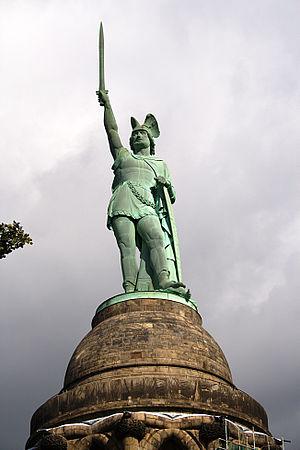
Le Monument à Vercingétorix est une statue en cuivre du sculpteur Aimé Millet, qui domine le village d'Alise-Sainte-Reine en Bourgogne-Franche-Comté depuis 1865, du haut du mont Auxois, site de l'oppidum gaulois d'Alésia, célèbre par son siège et la défaite de Vercingétorix.
La bataille de la forêt de Teutobourg, qualifiée de « désastre de Varus » par les historiens romains, s'est déroulée dans la forêt de Teutobourg en septembre 9, quand une alliance de tribus germaniques a pris en embuscade et détruit de manière décisive trois légions romaines et leurs auxiliaires, menés par Publius Quinctilius Varus. L'alliance est dirigée par Arminius, un officier germanique des auxilia de Varus. Arminius avait acquis la citoyenneté romaine et reçu une formation militaire romaine lui permettant de tromper méthodiquement le commandant romain et d'anticiper les réponses tactiques de l'armée romaine.
Tibère, né à Rome le 16 novembre 42 av. J.-C. et mort à Misène le 16 mars 37 ap. J.-C., est le deuxième empereur romain de 14 à 37. Il appartient à la dynastie Julio-Claudienne.